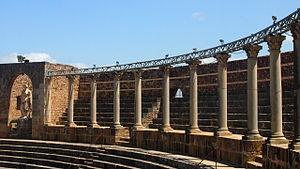
Restes de théâtre et Thermes This is a photo of a monument in Algeria identified by the ID 24-003